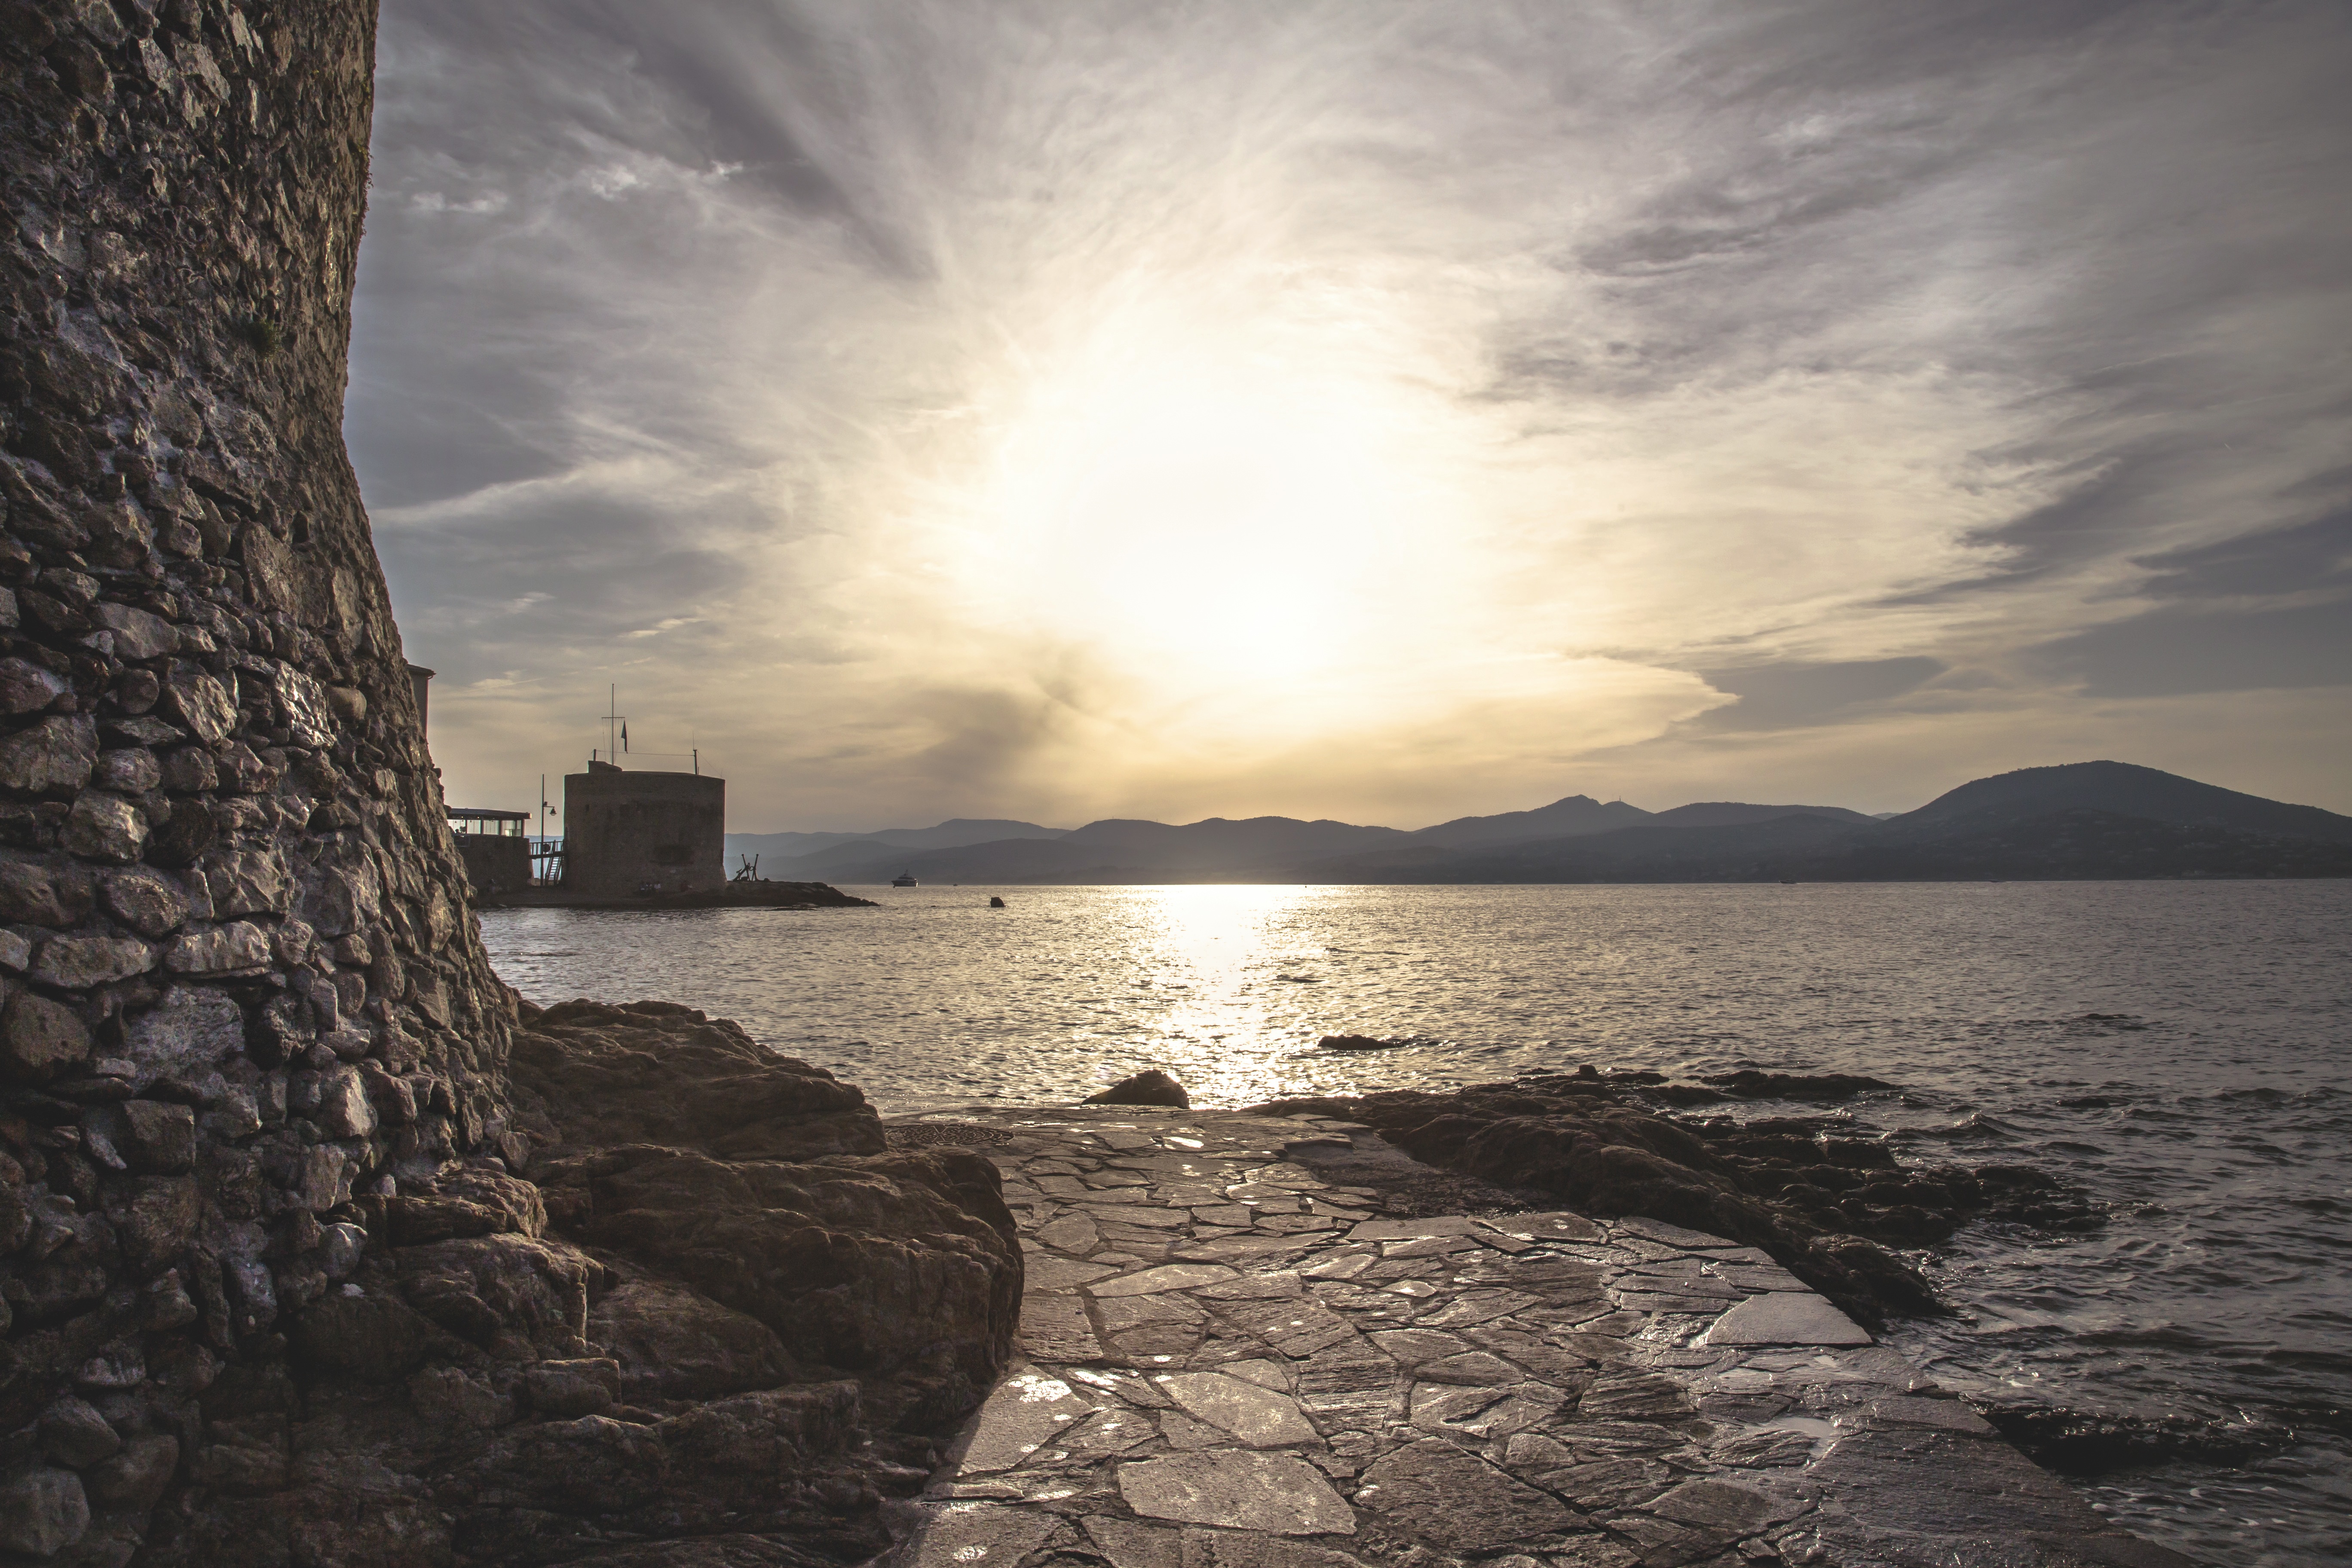
beach, sea, coast, rock, ocean, horizon, cloud, sky, sunrise, sunset, sunlight, morning, shore, wave, dawn, summer, vacation, cliff, dusk, france, evening, cove, reflection, mediterranean, tower, holiday, bay, terrain, body of water, riviera, saint, cape, saint tropez, tropez